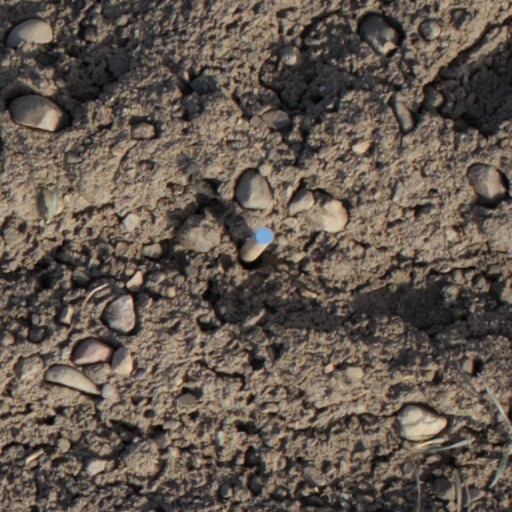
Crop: wheat